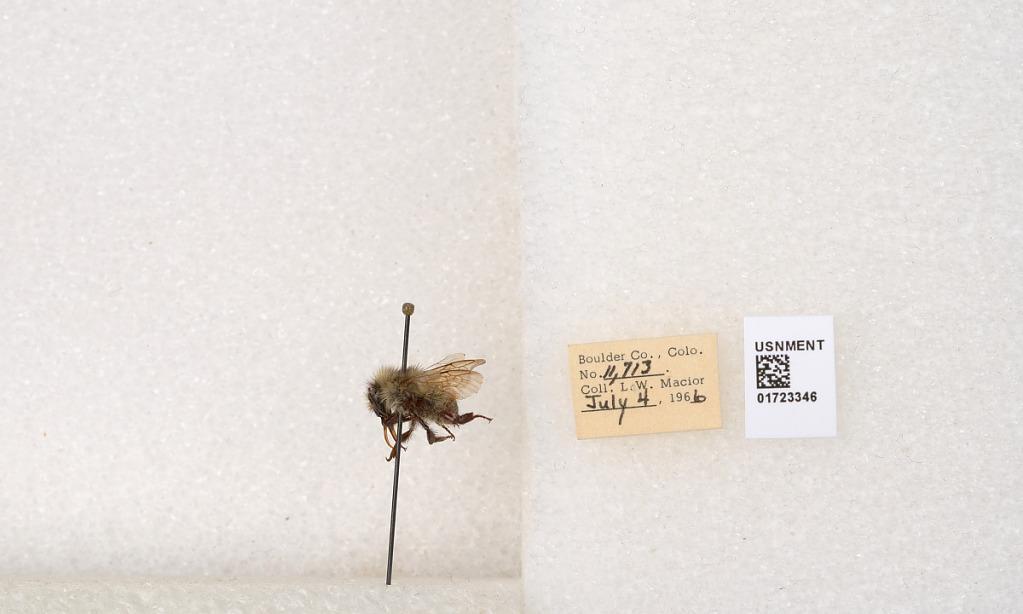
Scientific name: Bombus flavifrons Cresson
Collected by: L. Macior
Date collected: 1966-7-4
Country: United States
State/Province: Colorado
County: Boulder
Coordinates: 40.0925, -105.358